Buddy diving

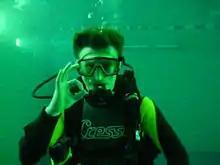
Diving signal ok

The octopus is usually clearly marked, the convention is a yellow hose and yellow second stage though a luminescent green is sometimes favoured. Many dive equipment manufacturers provide secondary regulators marked exactly to this standard and "tune" them specifically to the role of octopus. The octopus second stage is usually stowed in an easily located, accessible position and is easily detachable from the device that holds it. Most recreational agencies recommend or specify that this position be in the "Golden Triangle" drawn between a divers chin and nipples. The octopus hose is usually made long enough (1.2 metres (4 ft)) so that the divers are not inconveniently crowded against one another when the octopus regulator is in use. The procedure to provide the octopus is that the donor diver hands over the octopus—but if a buddy does not notice the buddy’s distress, the out-of-air diver has been taught to take the stowed octopus. An advantage with this method is that donor handover is consistent in both octopus handover and for handover of any independent bailout device such as a removable pony bottle. As part of pre-dive checks, the team should review the procedure for handing-over or accessing the octopus in out-of-air emergency. In recreational diving, if good gas management practice has been followed, either buddy should have sufficient air for both to safely ascend to the surface, even if the emergency occurs at the end of the dive. This may not be the case where an unplanned decompression obligation exists.